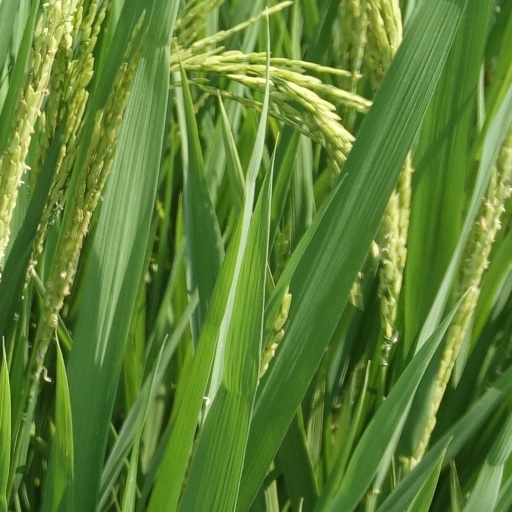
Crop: rice